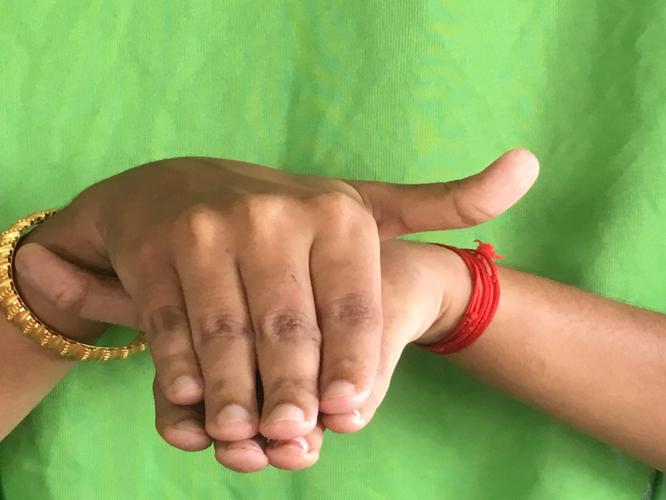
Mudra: Matsya
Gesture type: double_hand